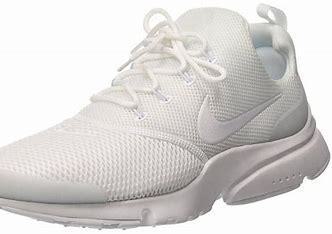
Brand: Nike
Model: Presto Fly